Psalm 46

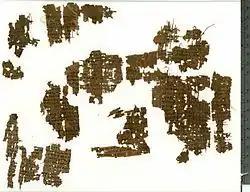
Papyrus Oxyrhynchus 5101, oldest copy of Psalm 46.

There is a difference of opinion among Christian scholars as to which "river" the psalm is referring to in verse 4 of the KJV, the streams of which make glad the city of God. Among the possibilities are: